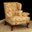
Label: chair